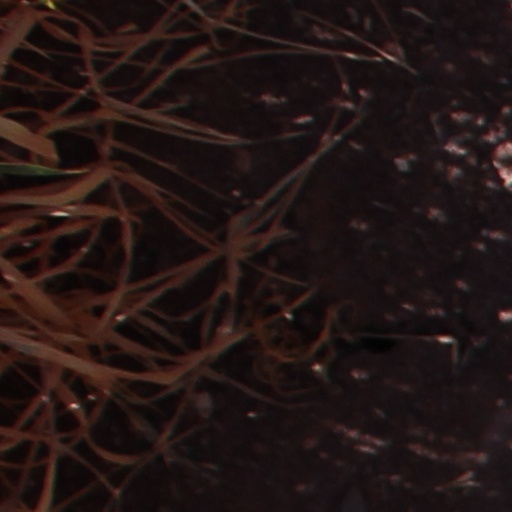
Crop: wheat